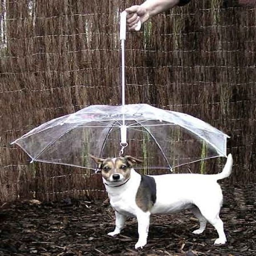
but now you have to carry umbrellas at the same time .